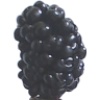
Label: Mulberry 1